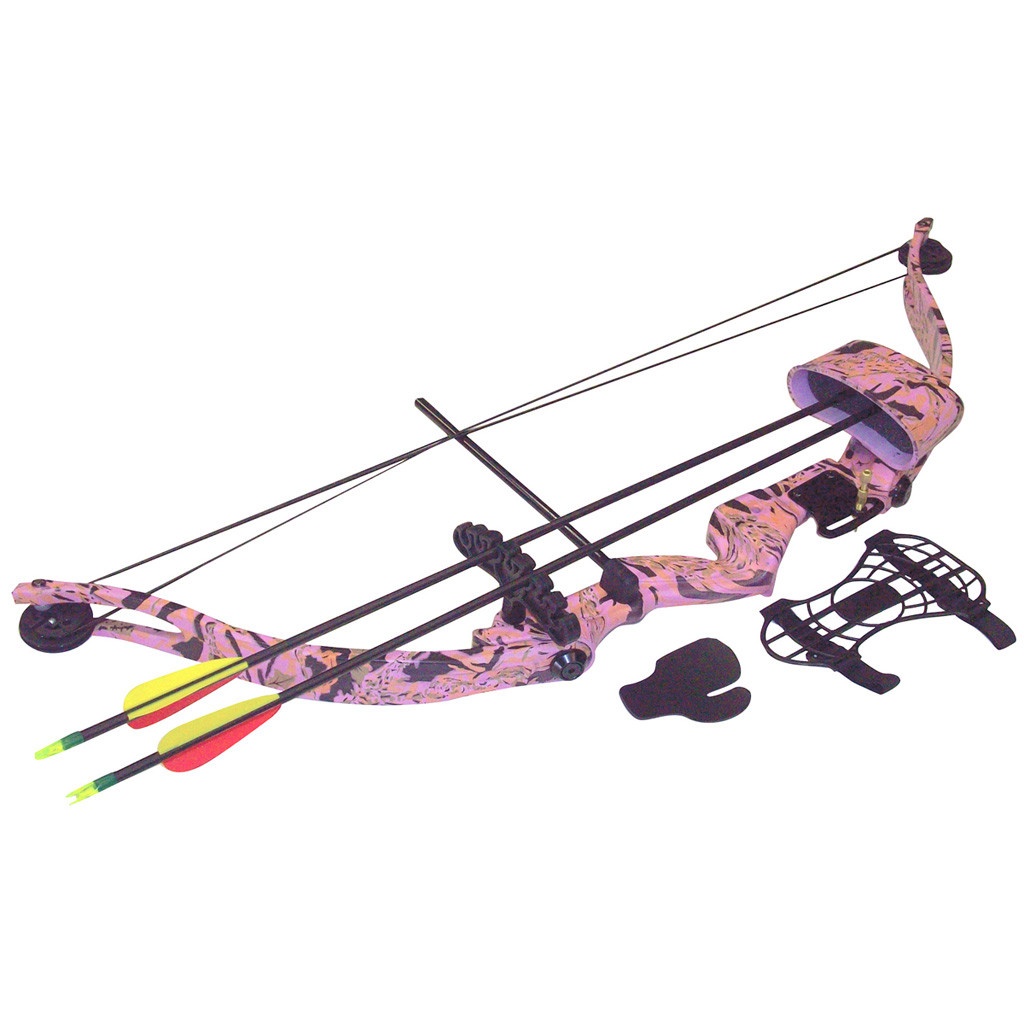
SA Sports Majestic Youth Bow Pkg. Pink Camouflage 20lbs. RH
Includes a full size integrated quiver, adjustable sight, arrow rest, finger tab, arm guard, and two arrows. Lightweight molded riser and limbs with a pink camo finish. Draw length adjustable from 24”-26”. Lightweight molded riser and limbs Package includes: full size integrated quiver, adjustable sight, arrow rest, finger tab, arm guard, and 2 arrows Manufacturer Part Number: 566 UPC: 609456305662 Shipping Weight: 3.4 lb Box Dimensions: 34.5 L x 12.5 W x 2 H (inches)
Brand: SA Sports
Category: Sporting Goods > Outdoor Recreation > Hunting & Shooting > Archery > Bows & Crossbows > Youth Bows